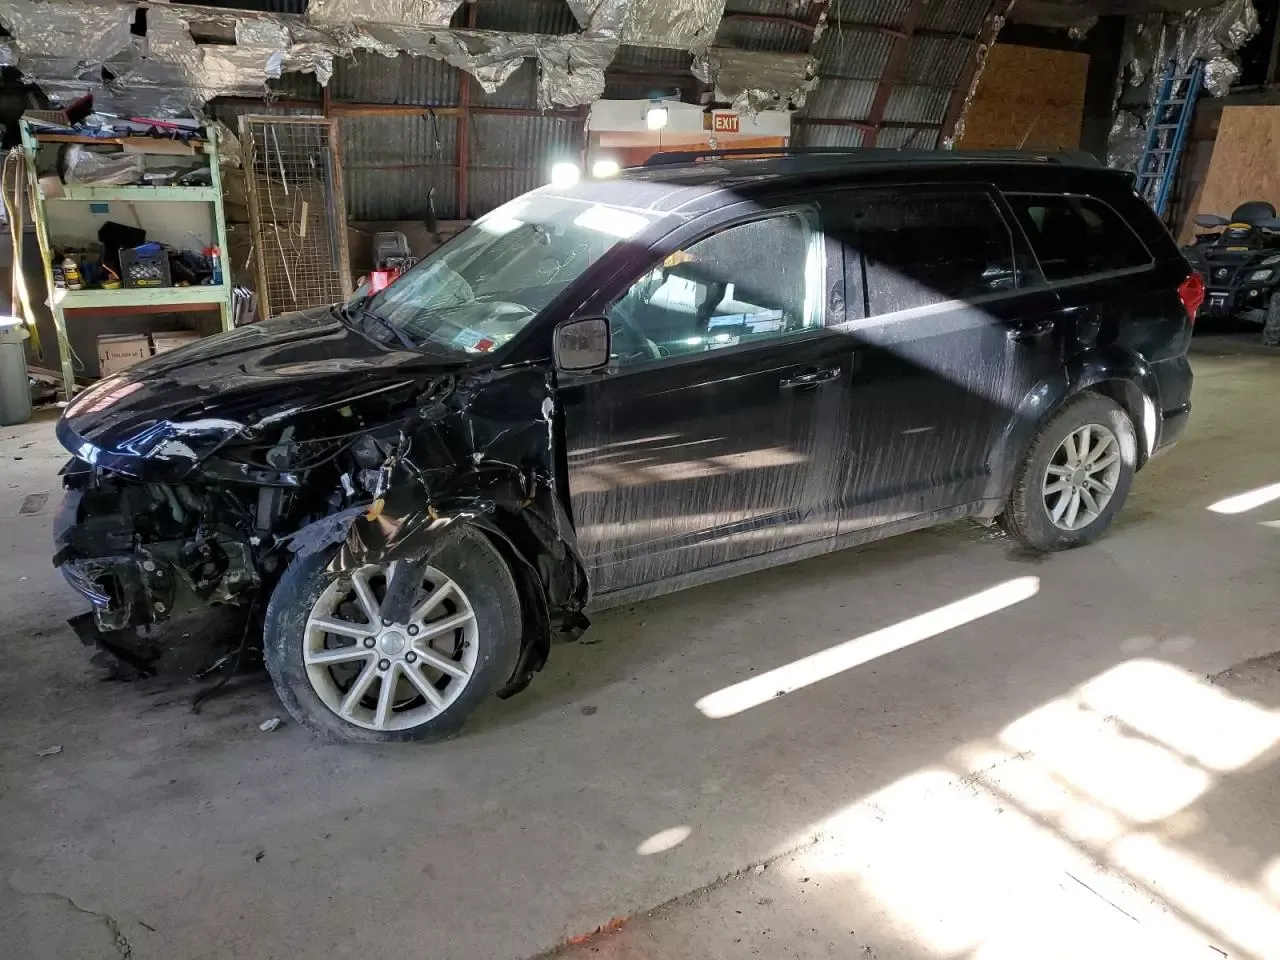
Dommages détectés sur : plaque d'immatriculation avant, pare-choc avant, capot, aile avant gauche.
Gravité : majeur